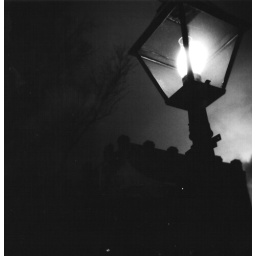
Kareepy photo of the only cool lamp in old sac that didn't have a huge parking sign on it.